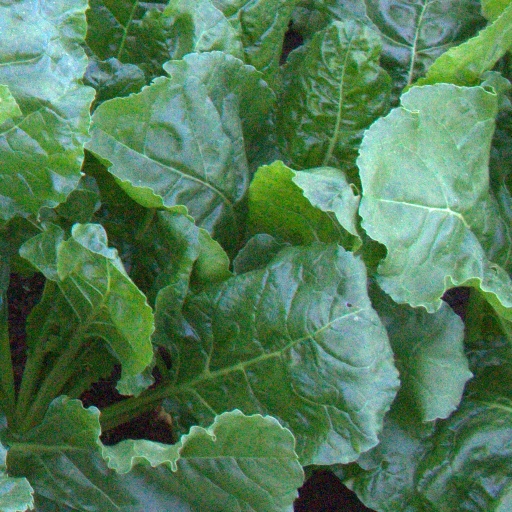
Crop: sugar beet